Lisa Bettany

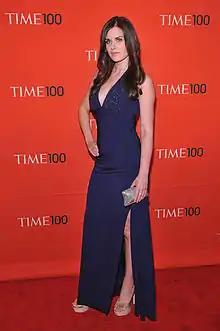

Lisa Bettany (born November 3, 1981) is a Canadian technology entrepreneur and photographer. She is the cofounder of the iPhone camera app Camera+. She has a YouTube channel based around travel and photography and lifestyle.